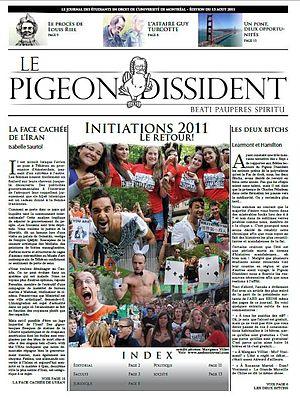
La Une de Août 2011
Le Pigeon dissident est le journal étudiant de la Faculté de droit de l'Université de Montréal, au Québec. Il s'agit d'un mensuel publié en format papier et Web.